Geography Club

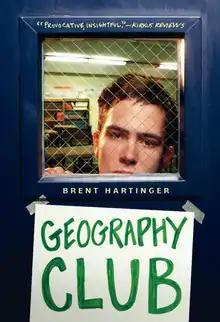
First edition cover

Geography Club is a 2003 young adult novel by American author Brent Hartinger. It is the first book in "The Russel Middlebrook Series". The novel follows a group of high school students who feel like outsiders, some because of their sexual orientations. The narrator, Russel Middlebrook, then finds himself helping his friend Min to form an after-school club for the students, so that they can hang out together for support.